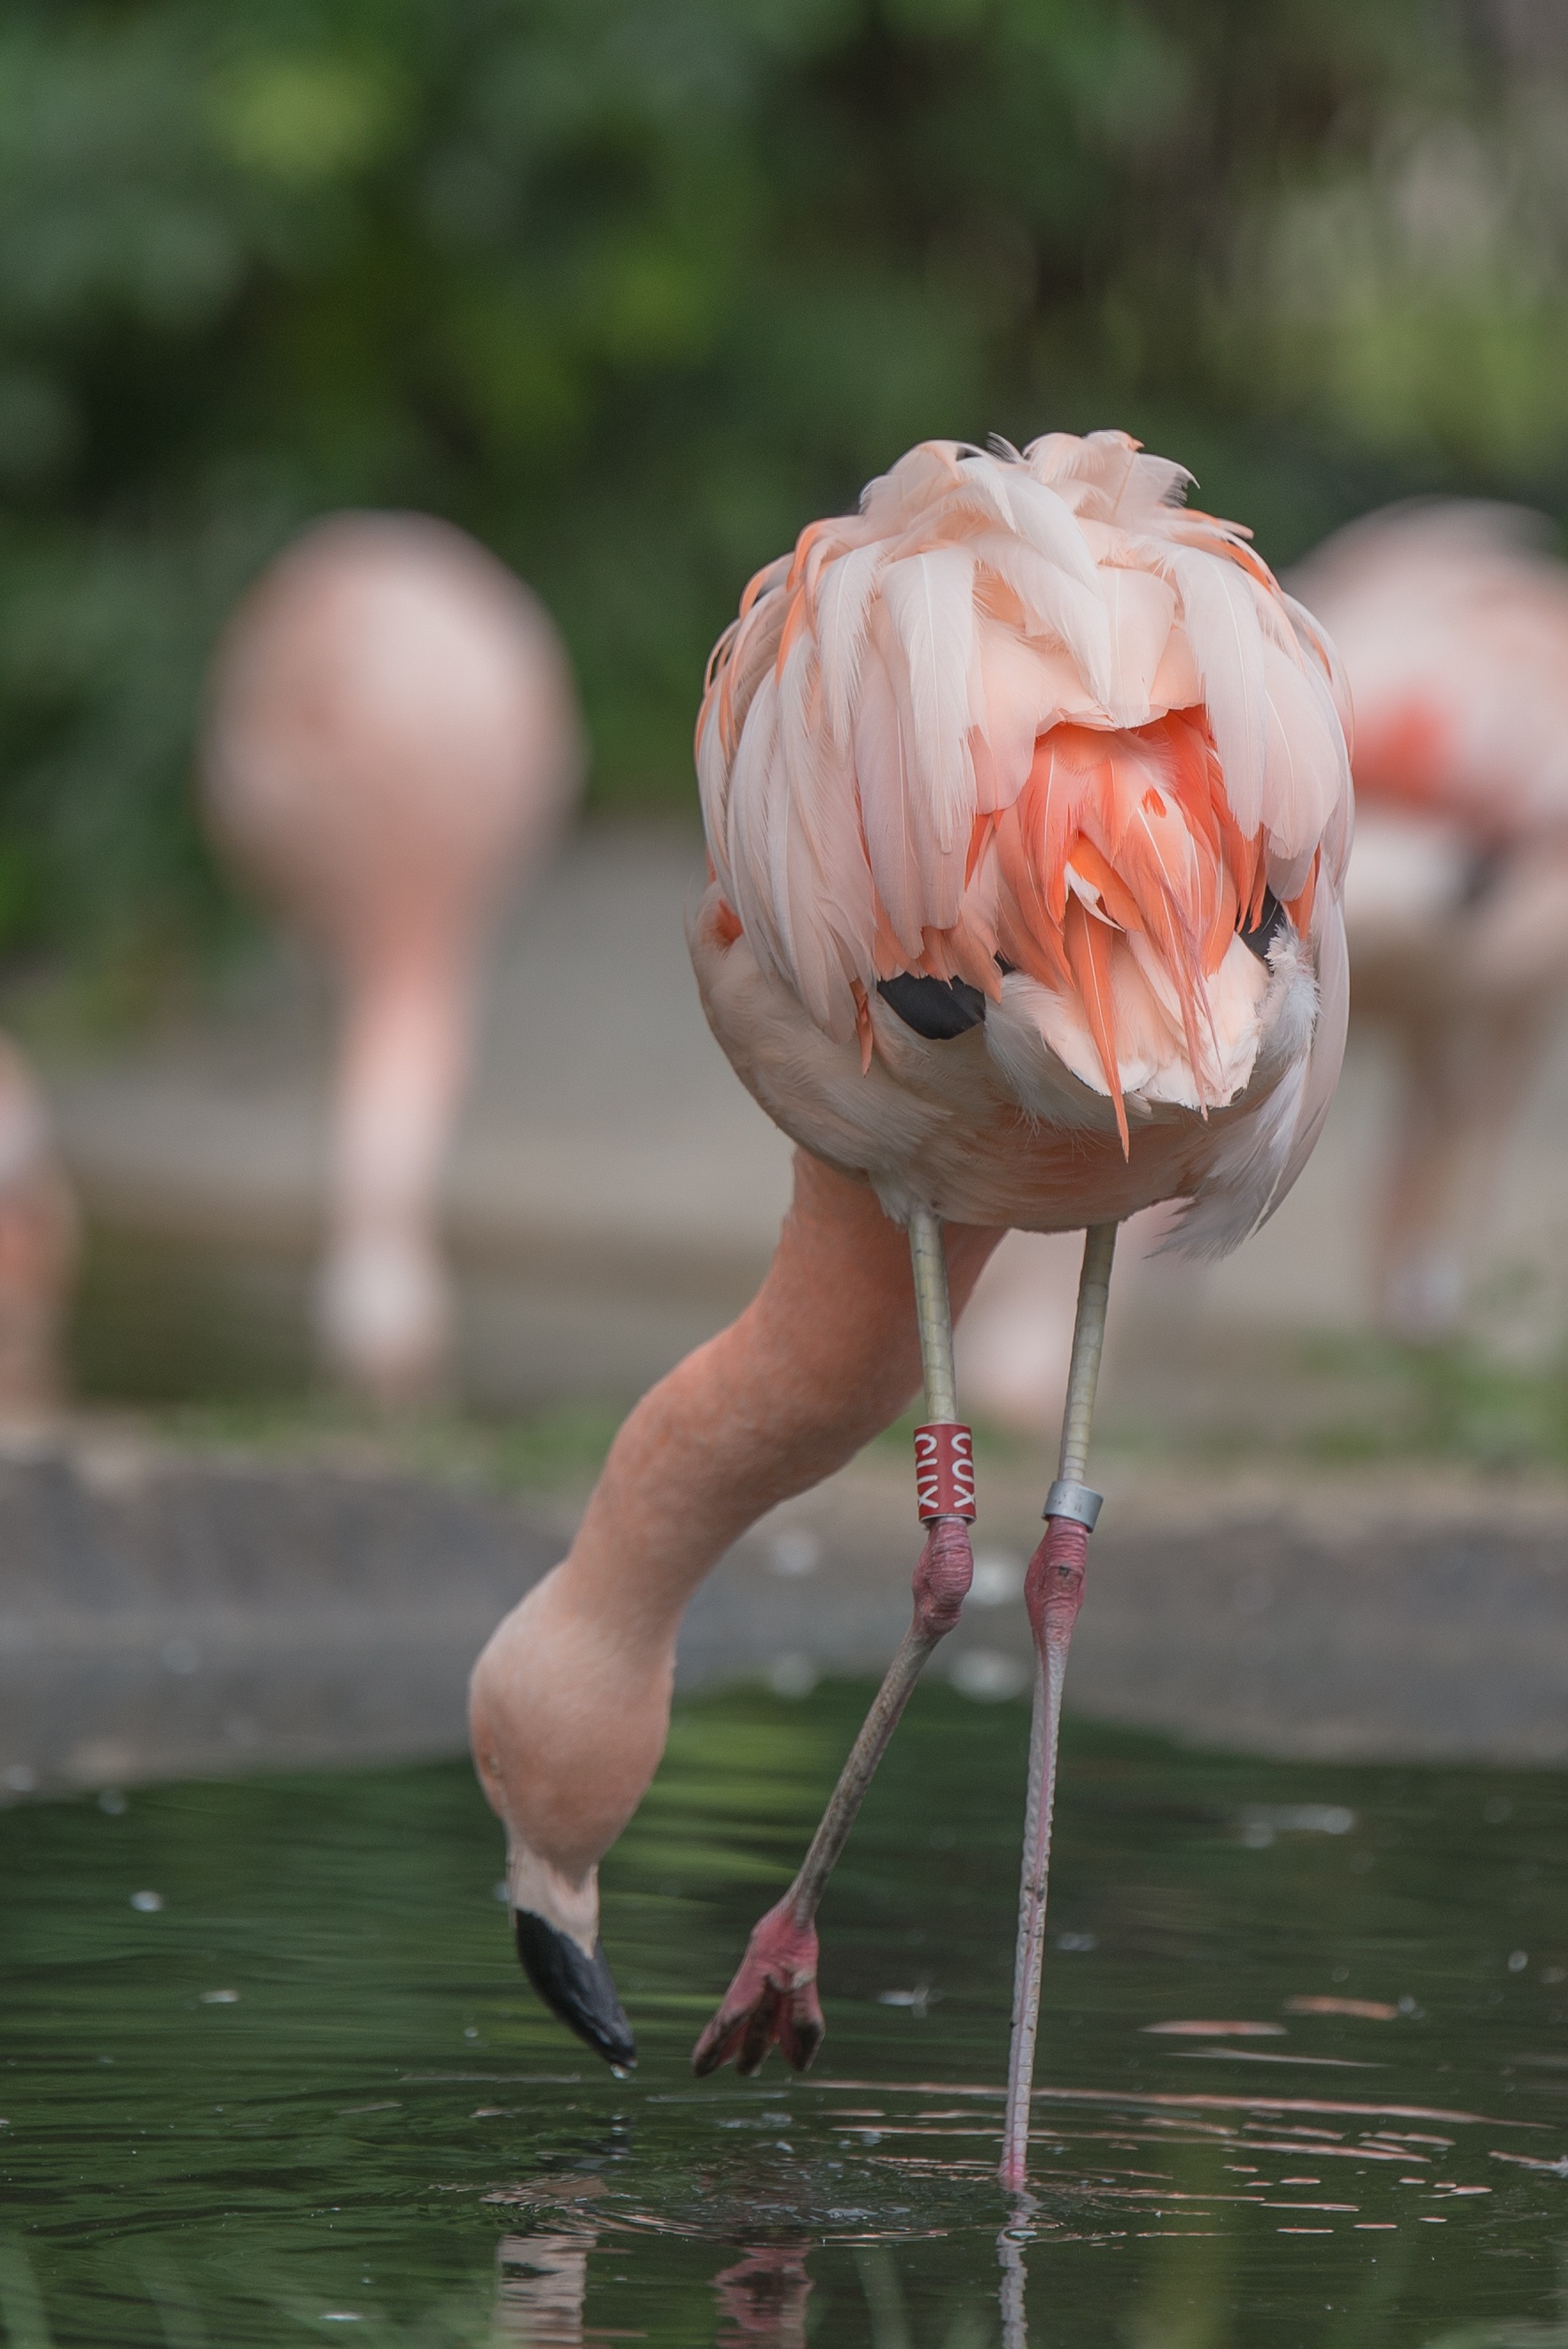
water, nature, bird, plant, meadow, flower, lake, animal, pond, zoo, red, botany, pink, plumage, flamingo, creature, exotic, species, water bird, animal world, wildlife photography, spring dress, pink flamingo, pinnate, pink pelican